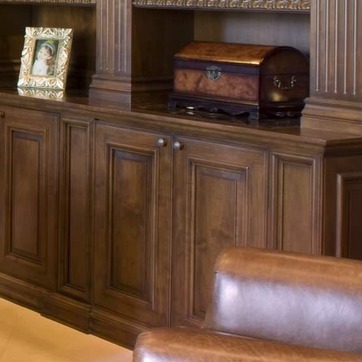
Material: wood